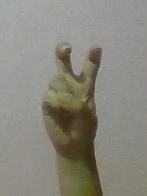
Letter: toot